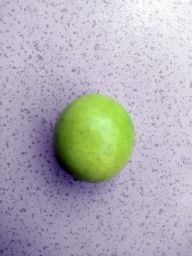
Fruit: Lime
Quality: Good